Selzach

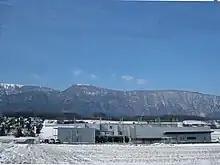
Looking from Selzach toward the Jura Mountains

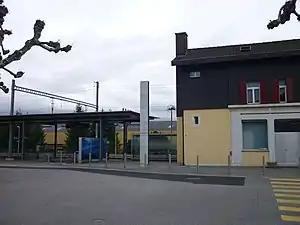
Selzach Train Station

Selzach has a population of . , 11.9% of the population are resident foreign nationals. Over the last 10 years (1999–2009 ) the population has changed at a rate of 9.1%.